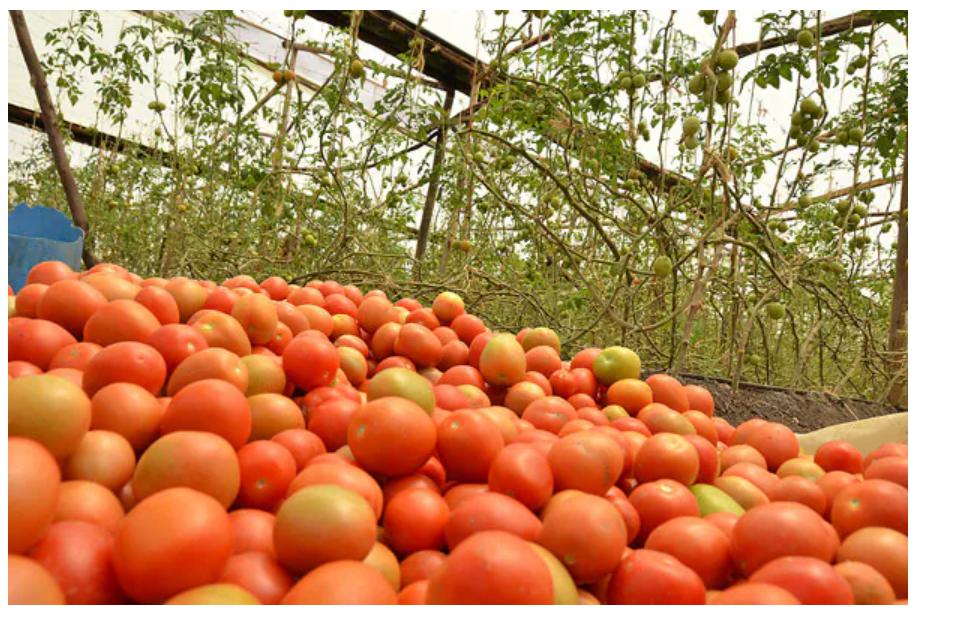
Zao aina ya nyanya zilizoiva kiasi na zingine bado za kijani zikiwa zimetapakaa sehemu ya chini baada ya kuvunwa, huku mimea ya kijani iliyopangwa vizuri ikiwa imezunguka eneo hili. Mazao haya yameandaliwa tayari kwa ajili ya kusafirishwa na kupelekwa sokoni kwa ajili ya kuuza wakulima wajipatie kipato.